Girlfriend (Avril Lavigne song)

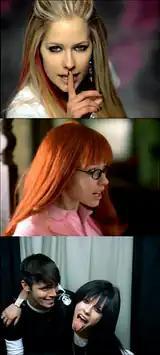
Lavigne as her regular self (first image) with two of her alter-egos in the video for "Girlfriend".

The music video was directed by The Malloys and filmed at Golf N' Stuff in Norwalk, California. They praised the video for "sounding different than most female artists at the time and for its very punk rock-pop feel, something she does better than anybody."